Diplovertebron

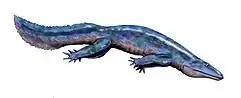

The fragmentary skull bones are only slightly ornamented with striations, rather than the numerous pits that were present in its relatives. The premaxilla contained five thick and conical teeth, about twice as long as they were wide. The maxilla likely had over 30 teeth in it, and its teeth were thinner than those of the premaxilla. The teeth towards the front of the maxilla were thicker and more widely separated, while those at the back were closely packed. The teeth of the lower jaw were more numerous, closely packed, and much smaller than those of the upper jaw. There were over 40 in total, and the first 7 were the largest and most well-spaced. All of the teeth possessed maze-like enamel folding similar to other "labyrinthodonts". These dental features showed some similarities to the teeth of "Calligenethlon", an embolomere which was similar in size to "Diplovertebron".